Jeff Cunningham

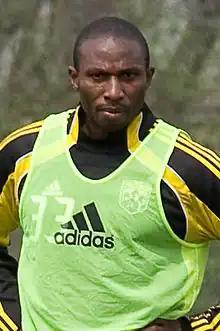
Cunningham training with the Columbus Crew in 2011

Jeff Cunningham (born August 21, 1976) is a former professional soccer player who played as a forward. He is Major League Soccer's third-all-time leader in regular-season goals scored with 134. Born in Jamaica, Cunningham initially played for the country of his birth before switching to the United States for which he played for the rest of his international career.